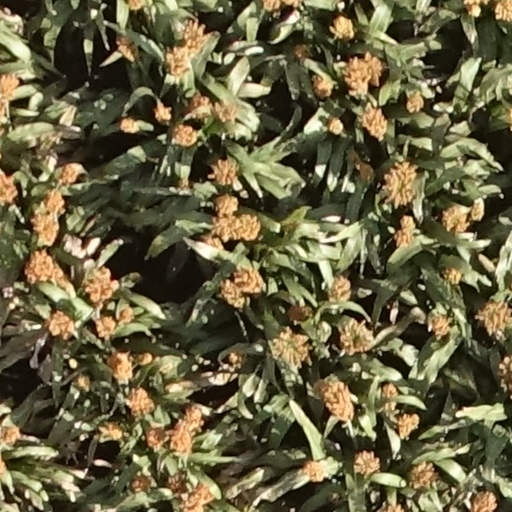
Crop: sorghum